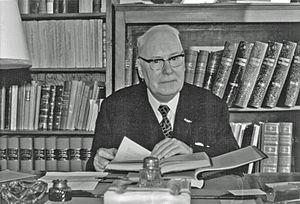
Gilles François Antoine Omer Jodogne, né le 7 mars 1908 à Saint-Gilles et mort le 21 juin 1996 à Namur, est un philologue et linguiste français, historien de la littérature française du Moyen Âge et éditeur d'œuvres théâtrales du XVᵉ siècle.